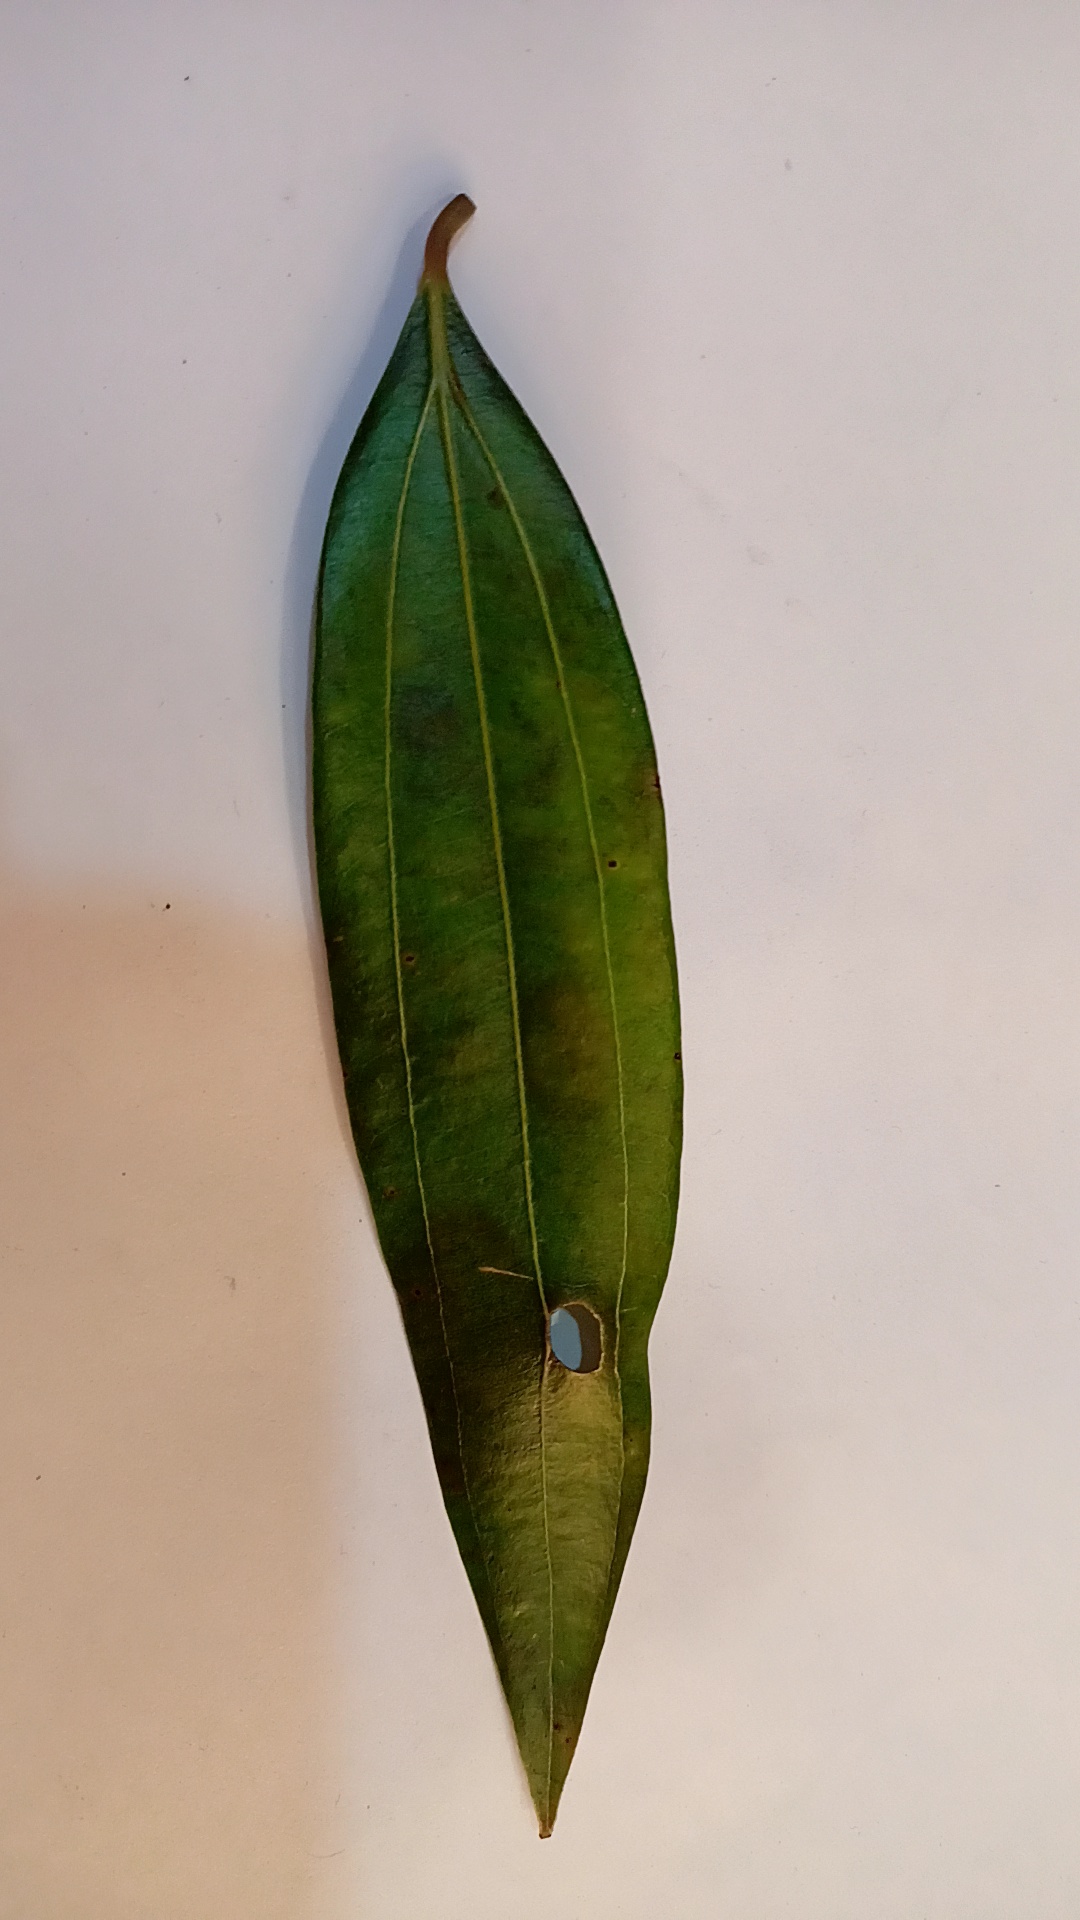
Label: Disease